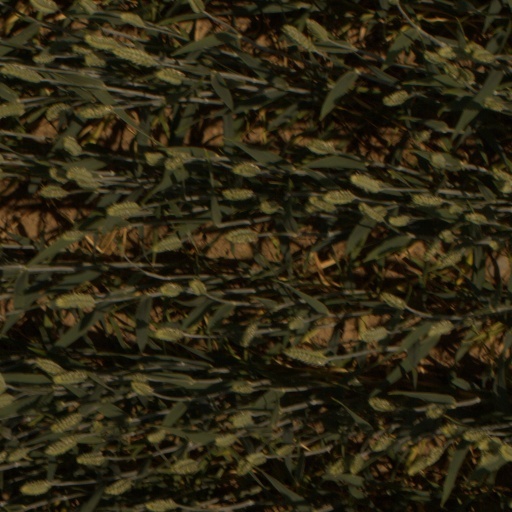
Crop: wheat